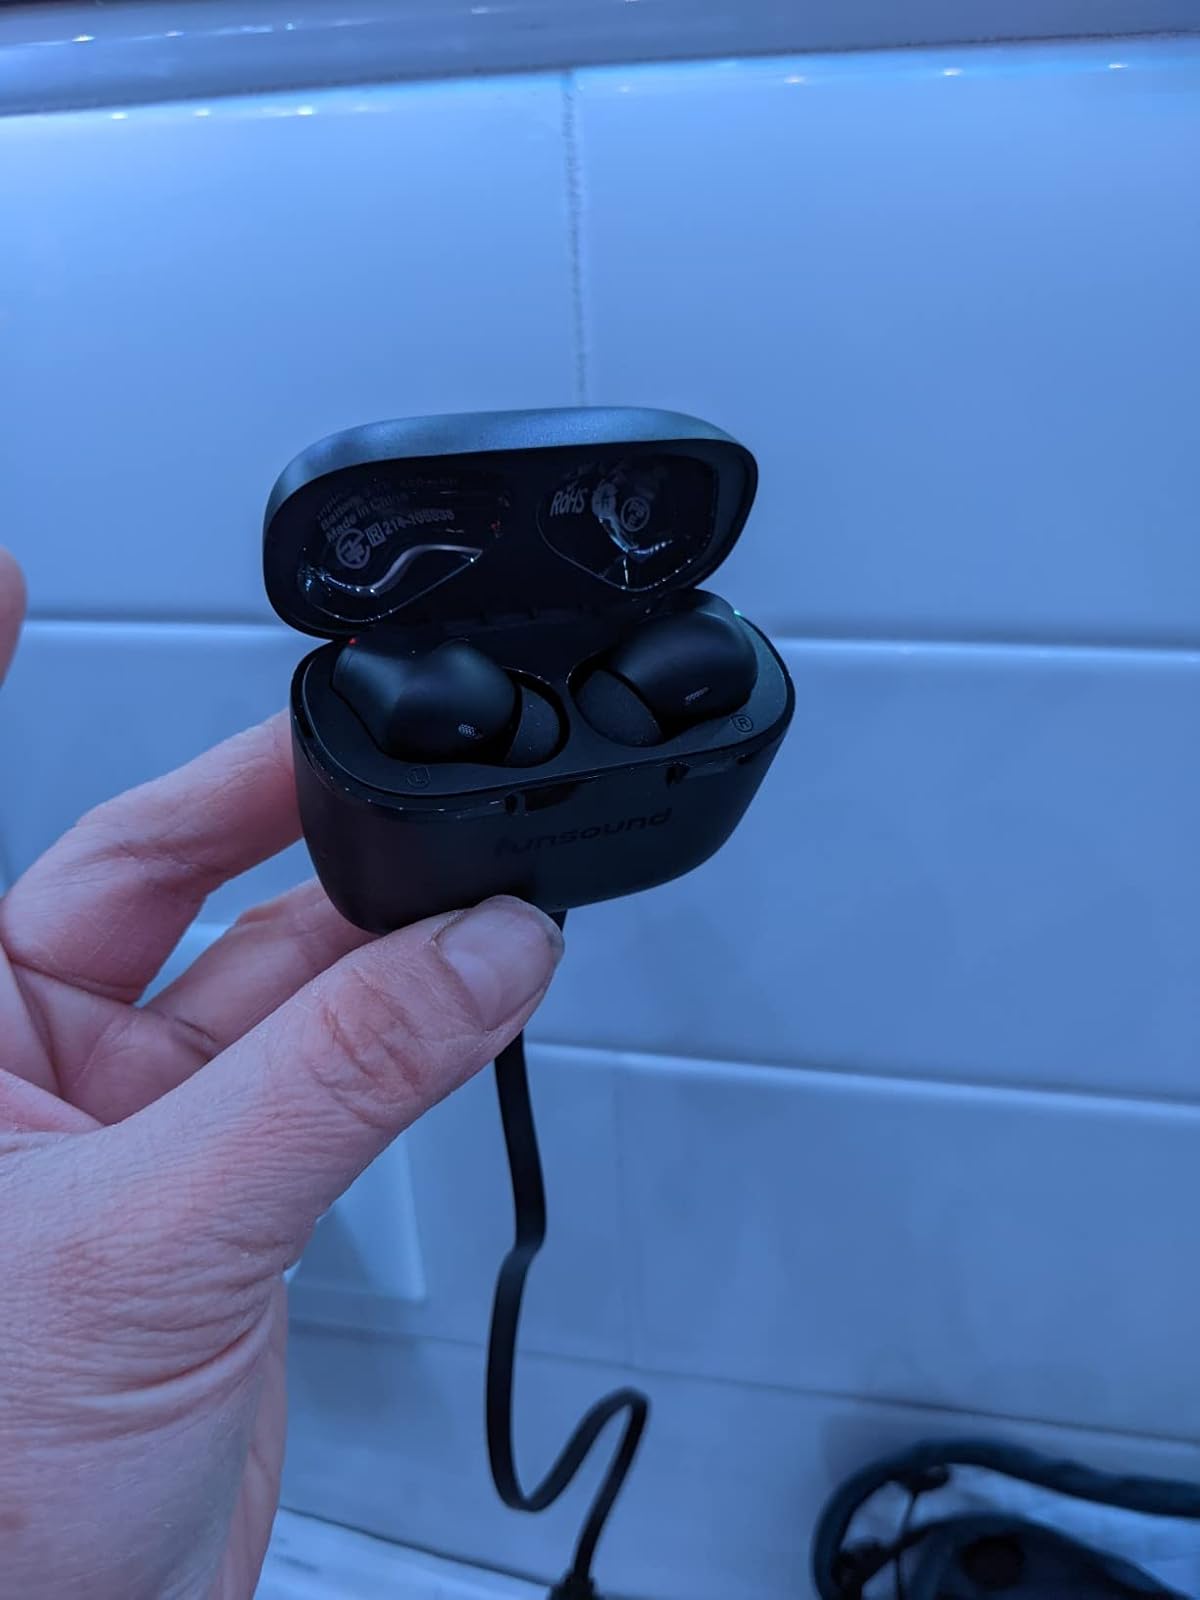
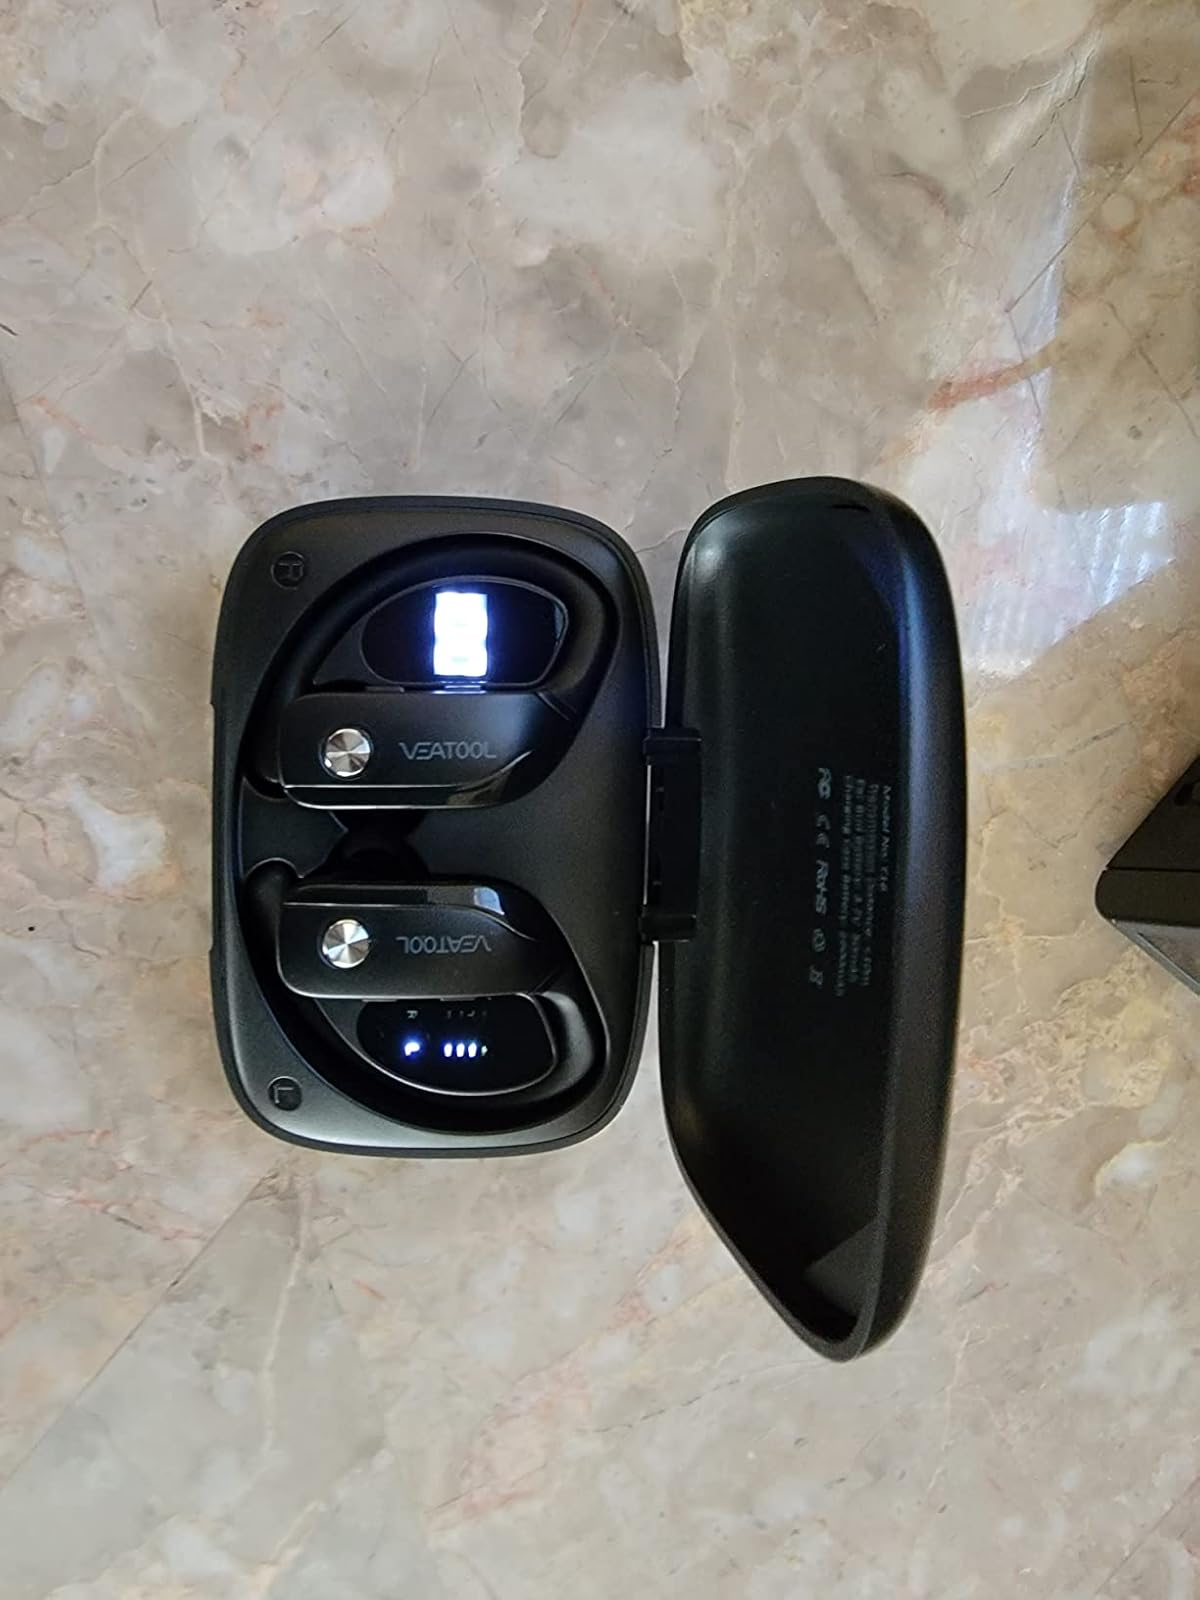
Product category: earbuds
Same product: no